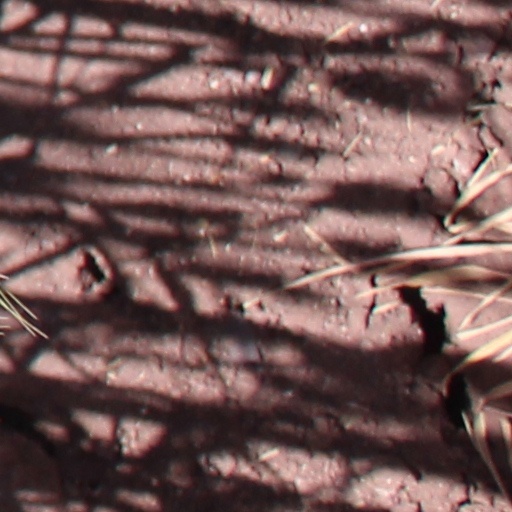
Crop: wheat